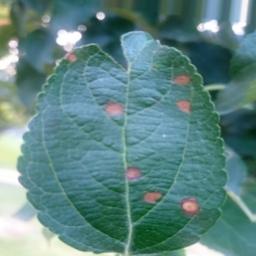
Label: Alternaria